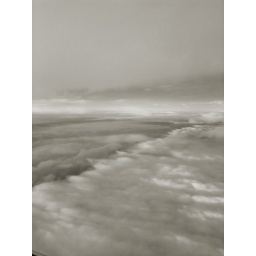
On a plane out my window, well over the unkown person sleeping next to me.